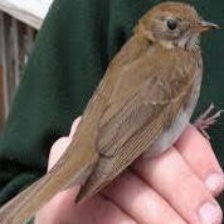
Species: VEERY
Scientific name: CATHARUS FUSCESCENS